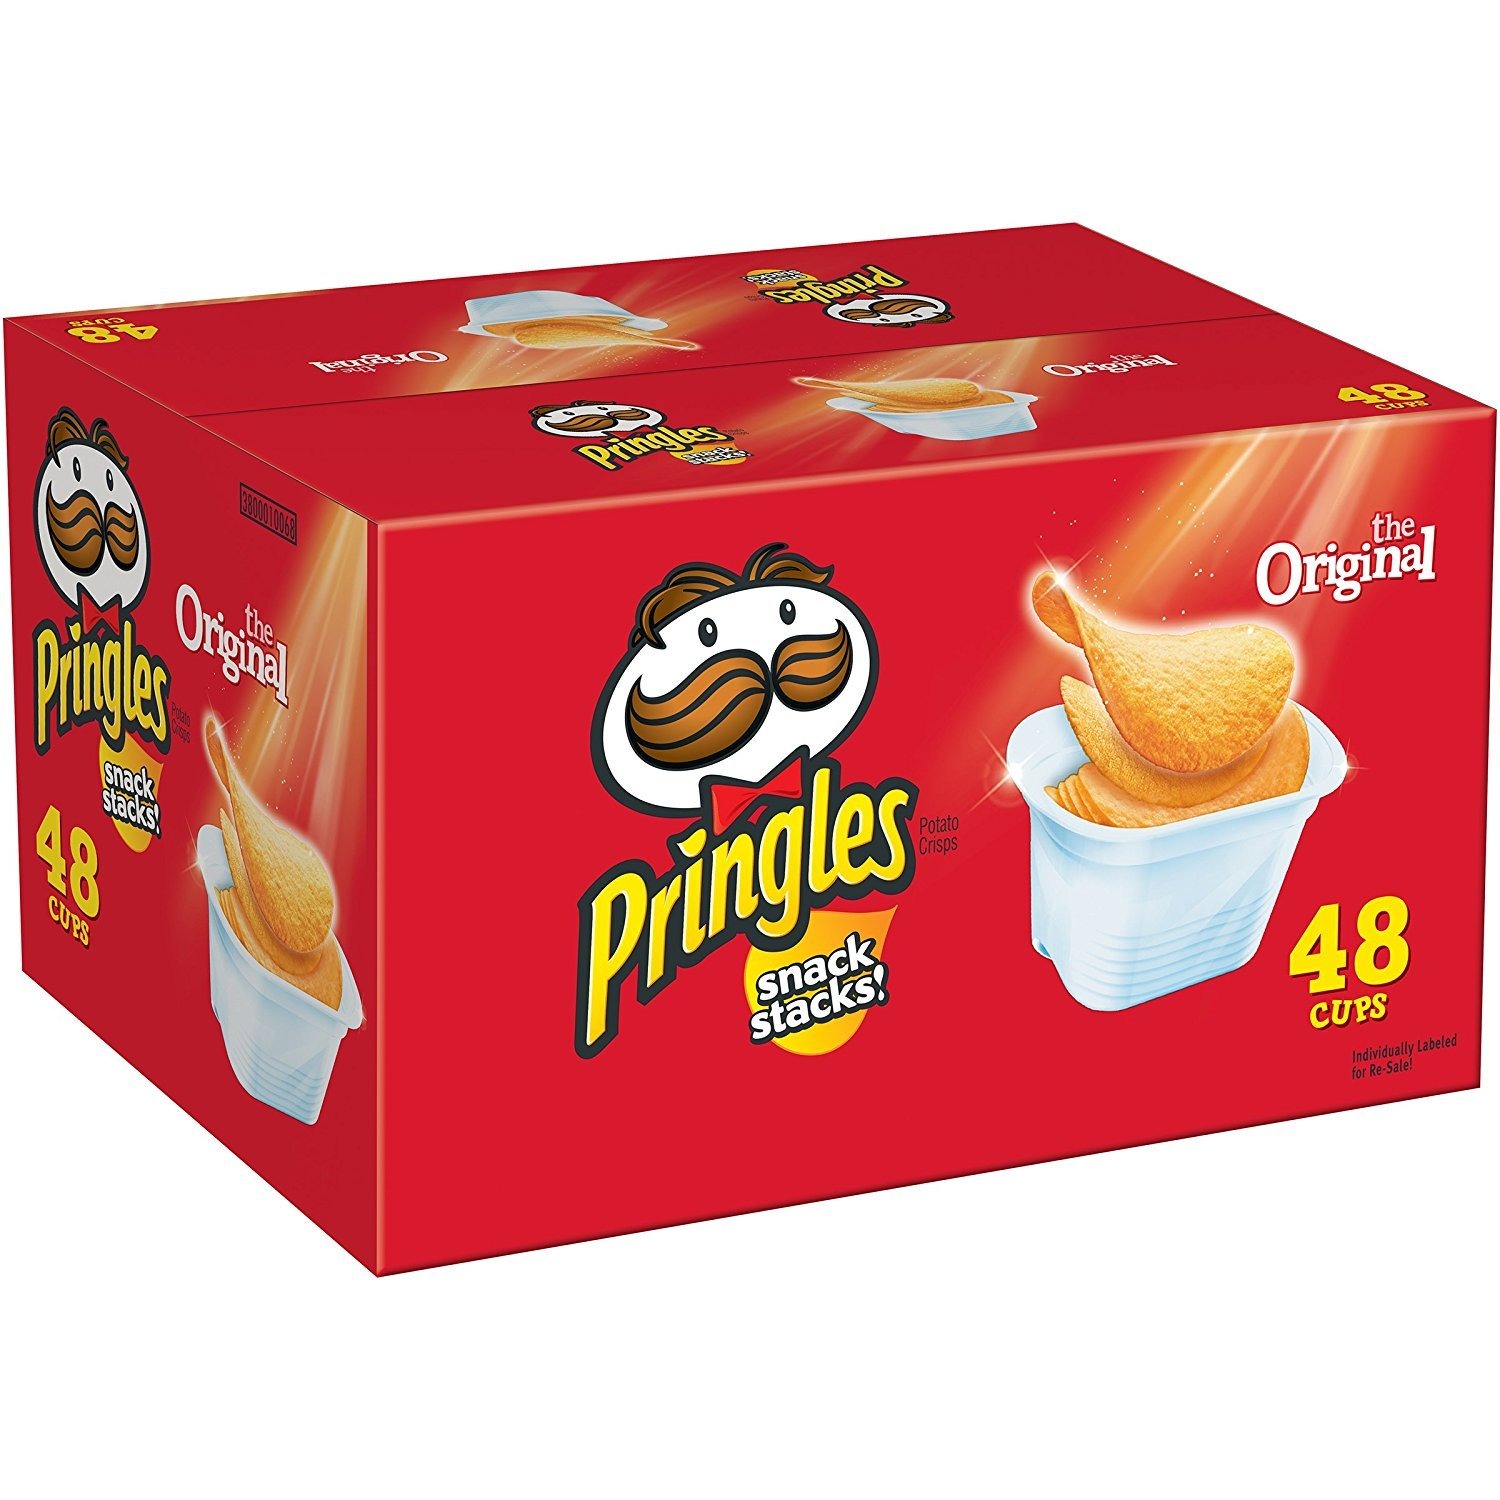
Item Name: Pringles Original Snack Stacks, 32.16 Ounce, 48 count
Bullet Point 1: Satisfy your snack craving with the irresistible taste of original flavor potato crisps; uniquely shaped and seasoned from edge to edge for a perfectly flavored bite every time
Bullet Point 2: Make snack time more fun with the original, stackable potato crisp; pop open a cup and experience the classic flavor and satisfying crunch of Original Flavored Pringles Potato Crisps
Bullet Point 3: Always tasty, never greasy; a delicious and crispy way to put the wow in your snacking routine; a travel-ready food made to enjoy at home or on-the-go; no artificial ingredients or preservatives
Bullet Point 4: Grab a cup at game time, pack a snack for school, enjoy a stack at the office and stow them in lunchboxes; the savory, stackable snack options are endless
Bullet Point 5: Packaged in a 32-ounce box containing 48, 0.67-ounce cups perfect for on the go snacking; Kosher OU Pareve; packaged for freshness and great taste
Value: 32.16
Unit: Ounce

Price: 25.99